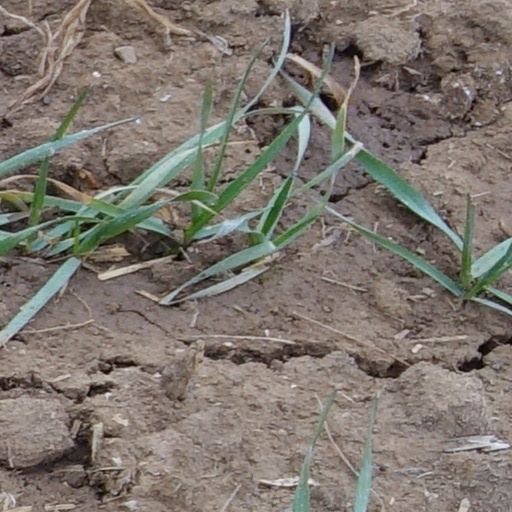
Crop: wheat